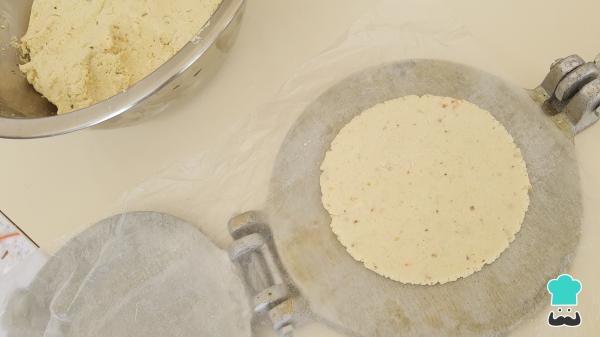
Cuando tengas la masa lista, toma una porción de aproximadamente 50 gramos, bolea un poco y, luego, con ayuda de una prensa para tortillas, presiona ligeramente para elaborar la tortilla.